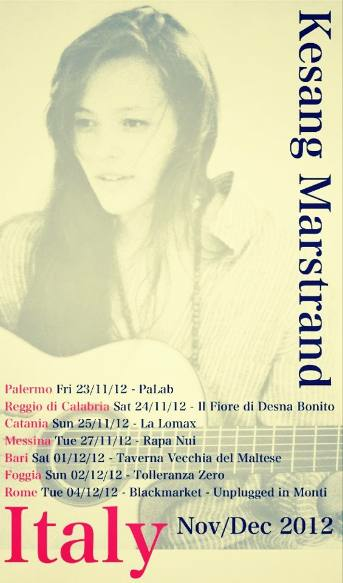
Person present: Yes